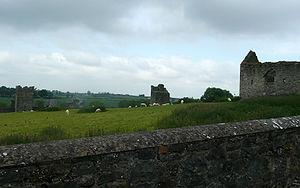
Des moutons broutent dans les ruines du prieuré de Kells à Kells, dans le comté de Kilkenny en Irlande.